Gilbert Étienne

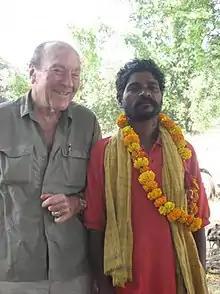
Gilbert Étienne (left)

Gilbert Étienne (22 June 1928 – 17 May 2014) was a Swiss economist, author and professor. Étienne is best known for his extensive publishing on economic subjects related to India, China and Pakistan. He was a professor at the Graduate Institute of International Studies in Geneva for over 30 years.